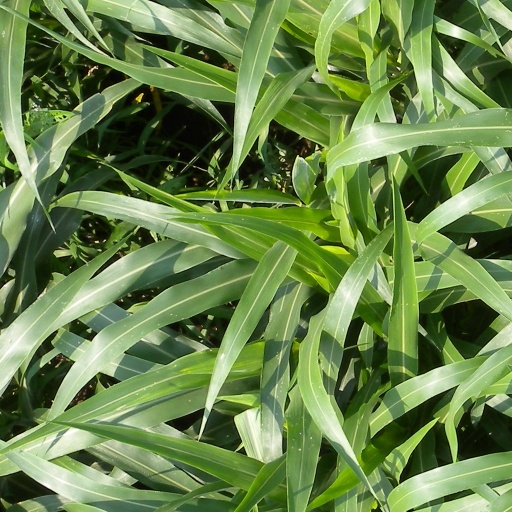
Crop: sorghum